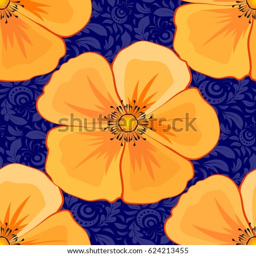
traditional floral seamless pattern with motley cosmos flowers on a blue background .